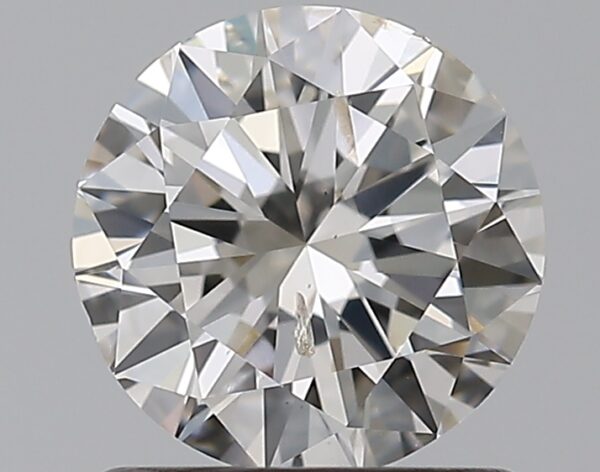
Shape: round
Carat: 0.8
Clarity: SI2
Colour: H
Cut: EX
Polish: EX
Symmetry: EX
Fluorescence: ST
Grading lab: GIA
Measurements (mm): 5.98 x 6.01 x 3.67